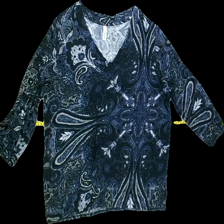
View: front
Type: Blouse
Category: Ladies
Brand: Soya/SoyaConcept
Colors: Multicolor, Blue, Black, White
Material: 50%cotton 50%viscose
Pattern: Geometric print
Cut: Regular, V-collar
Size: L
Season: All
Trend: No trend
Stains: No
Price range: <50
Recommended usage: Export